Sam M. Walton College of Business

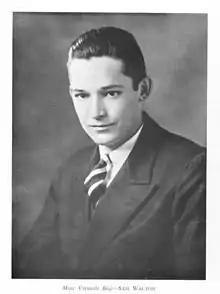
Sam Walton in 1936

The college is named after the founder of Walmart Stores, Inc., Sam Walton, when in October 1998, the Walton Family Charitable Support Foundation made a $50 million upfront cash gift. The company is headquartered in nearby Bentonville, Arkansas, and employs hundreds of Walton College graduates. This was the largest ever given to a public business college at the time. This established the "Sam M. Walton College of Business Administration", but the name was shorted to the "Sam M. Walton College of Business" in 2000.